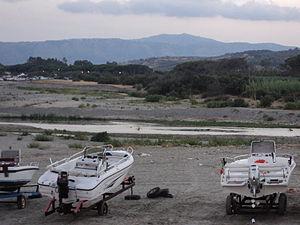
L’isthme de Catanzaro ou isthme de Marcellinara est un isthme situé en Calabre baigné par la mer Ionienne et la mer Tyrrhénienne. C'est l'isthme le plus étroit de la péninsule italienne étant délimité à l'ouest par le golfe de Sainte-Euphémie et à l'est par le golfe de Squillace.